Josiah Bunting III

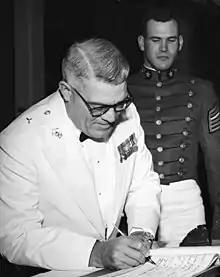
Bunting looks on, while Brigadier General Thomas F. Riley (Class of 1935) signing as Guest of Honor, Virginia Military Institute, 1963.

Josiah Bunting was born in Haverford, Pennsylvania. He attended The Hill School in Pottstown, Pennsylvania, and the Salisbury School in Connecticut, but was expelled from both institutions for playing pranks. He then entered the U.S. Marine Corps. Bunting went on to Virginia Military Institute where he graduated third in his class as an English major in the Class of 1963, and was elected to a Rhodes scholarship to attend the University of Oxford, where he received an M.A. and also served as president of the American Students Association. He entered the United States Army in 1966. After six years of service, he reached the rank of Major. He was stationed at Fort Bragg, North Carolina; Vietnam; and West Point, where he was assistant professor of history and social sciences.